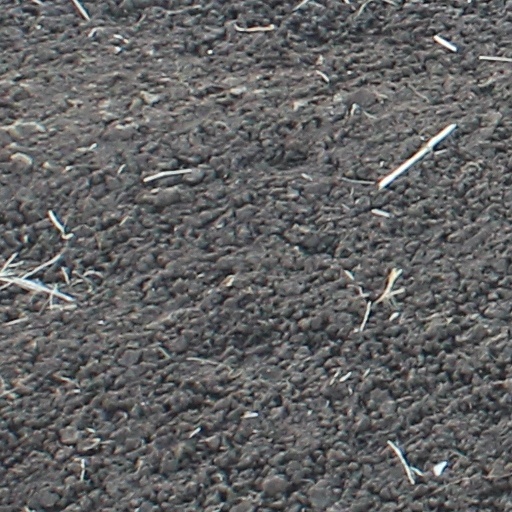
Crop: wheat